Belle Vue, Bradford

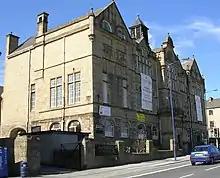
Former Belle Vue High School for Boys

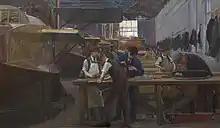
Aircraft factory in Belle Vue during the First World War

Belle Vue is a district of Bradford, West Yorkshire, England with a post code of BD8. It is located near Manningham Lane, home of the Belle Vue Barracks, the former Belle Vue Pub, and the original location of Belle Vue Boys' Grammar School (now Beckfoot Upper Heaton). The area overlooks Valley Parade, the home of Bradford City AFC. Its name is derived from the fact that the site enjoyed a prominent view to the south and east, for which Belle Vue Terrace was known.